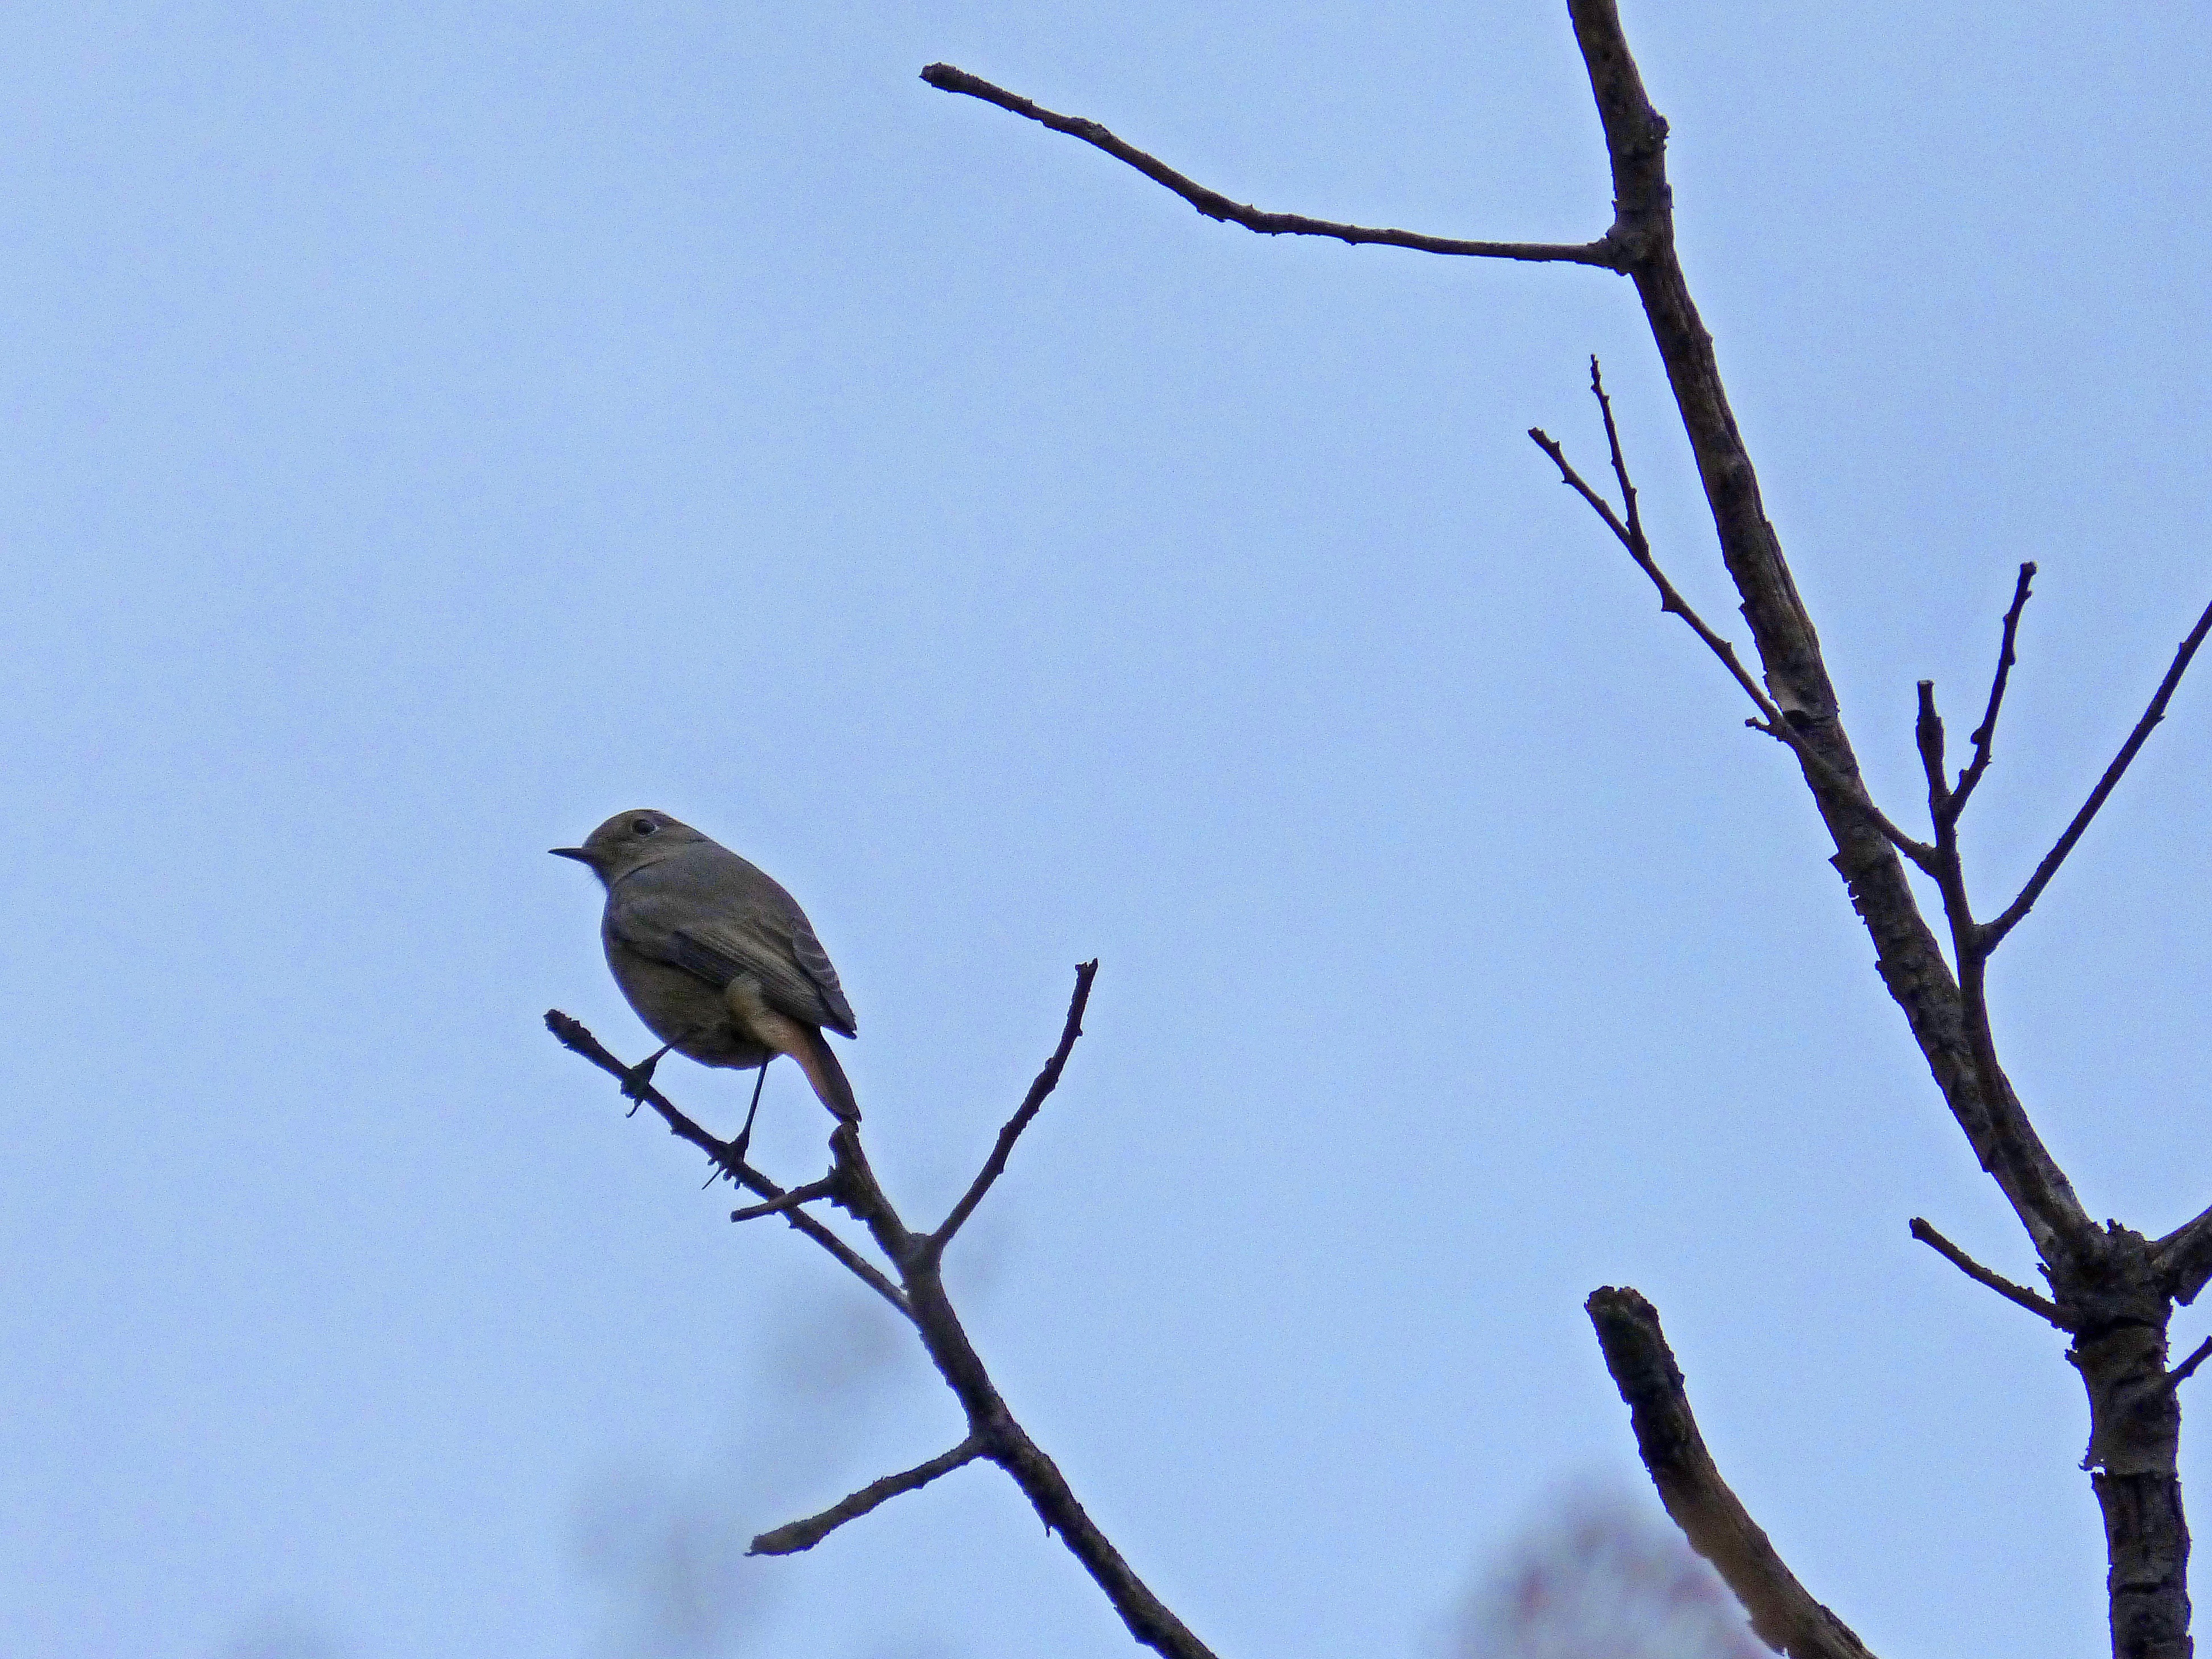
branch, bird, wildlife, autumn, robin, fauna, twig, vertebrate, bird migration, perching bird, animal migration